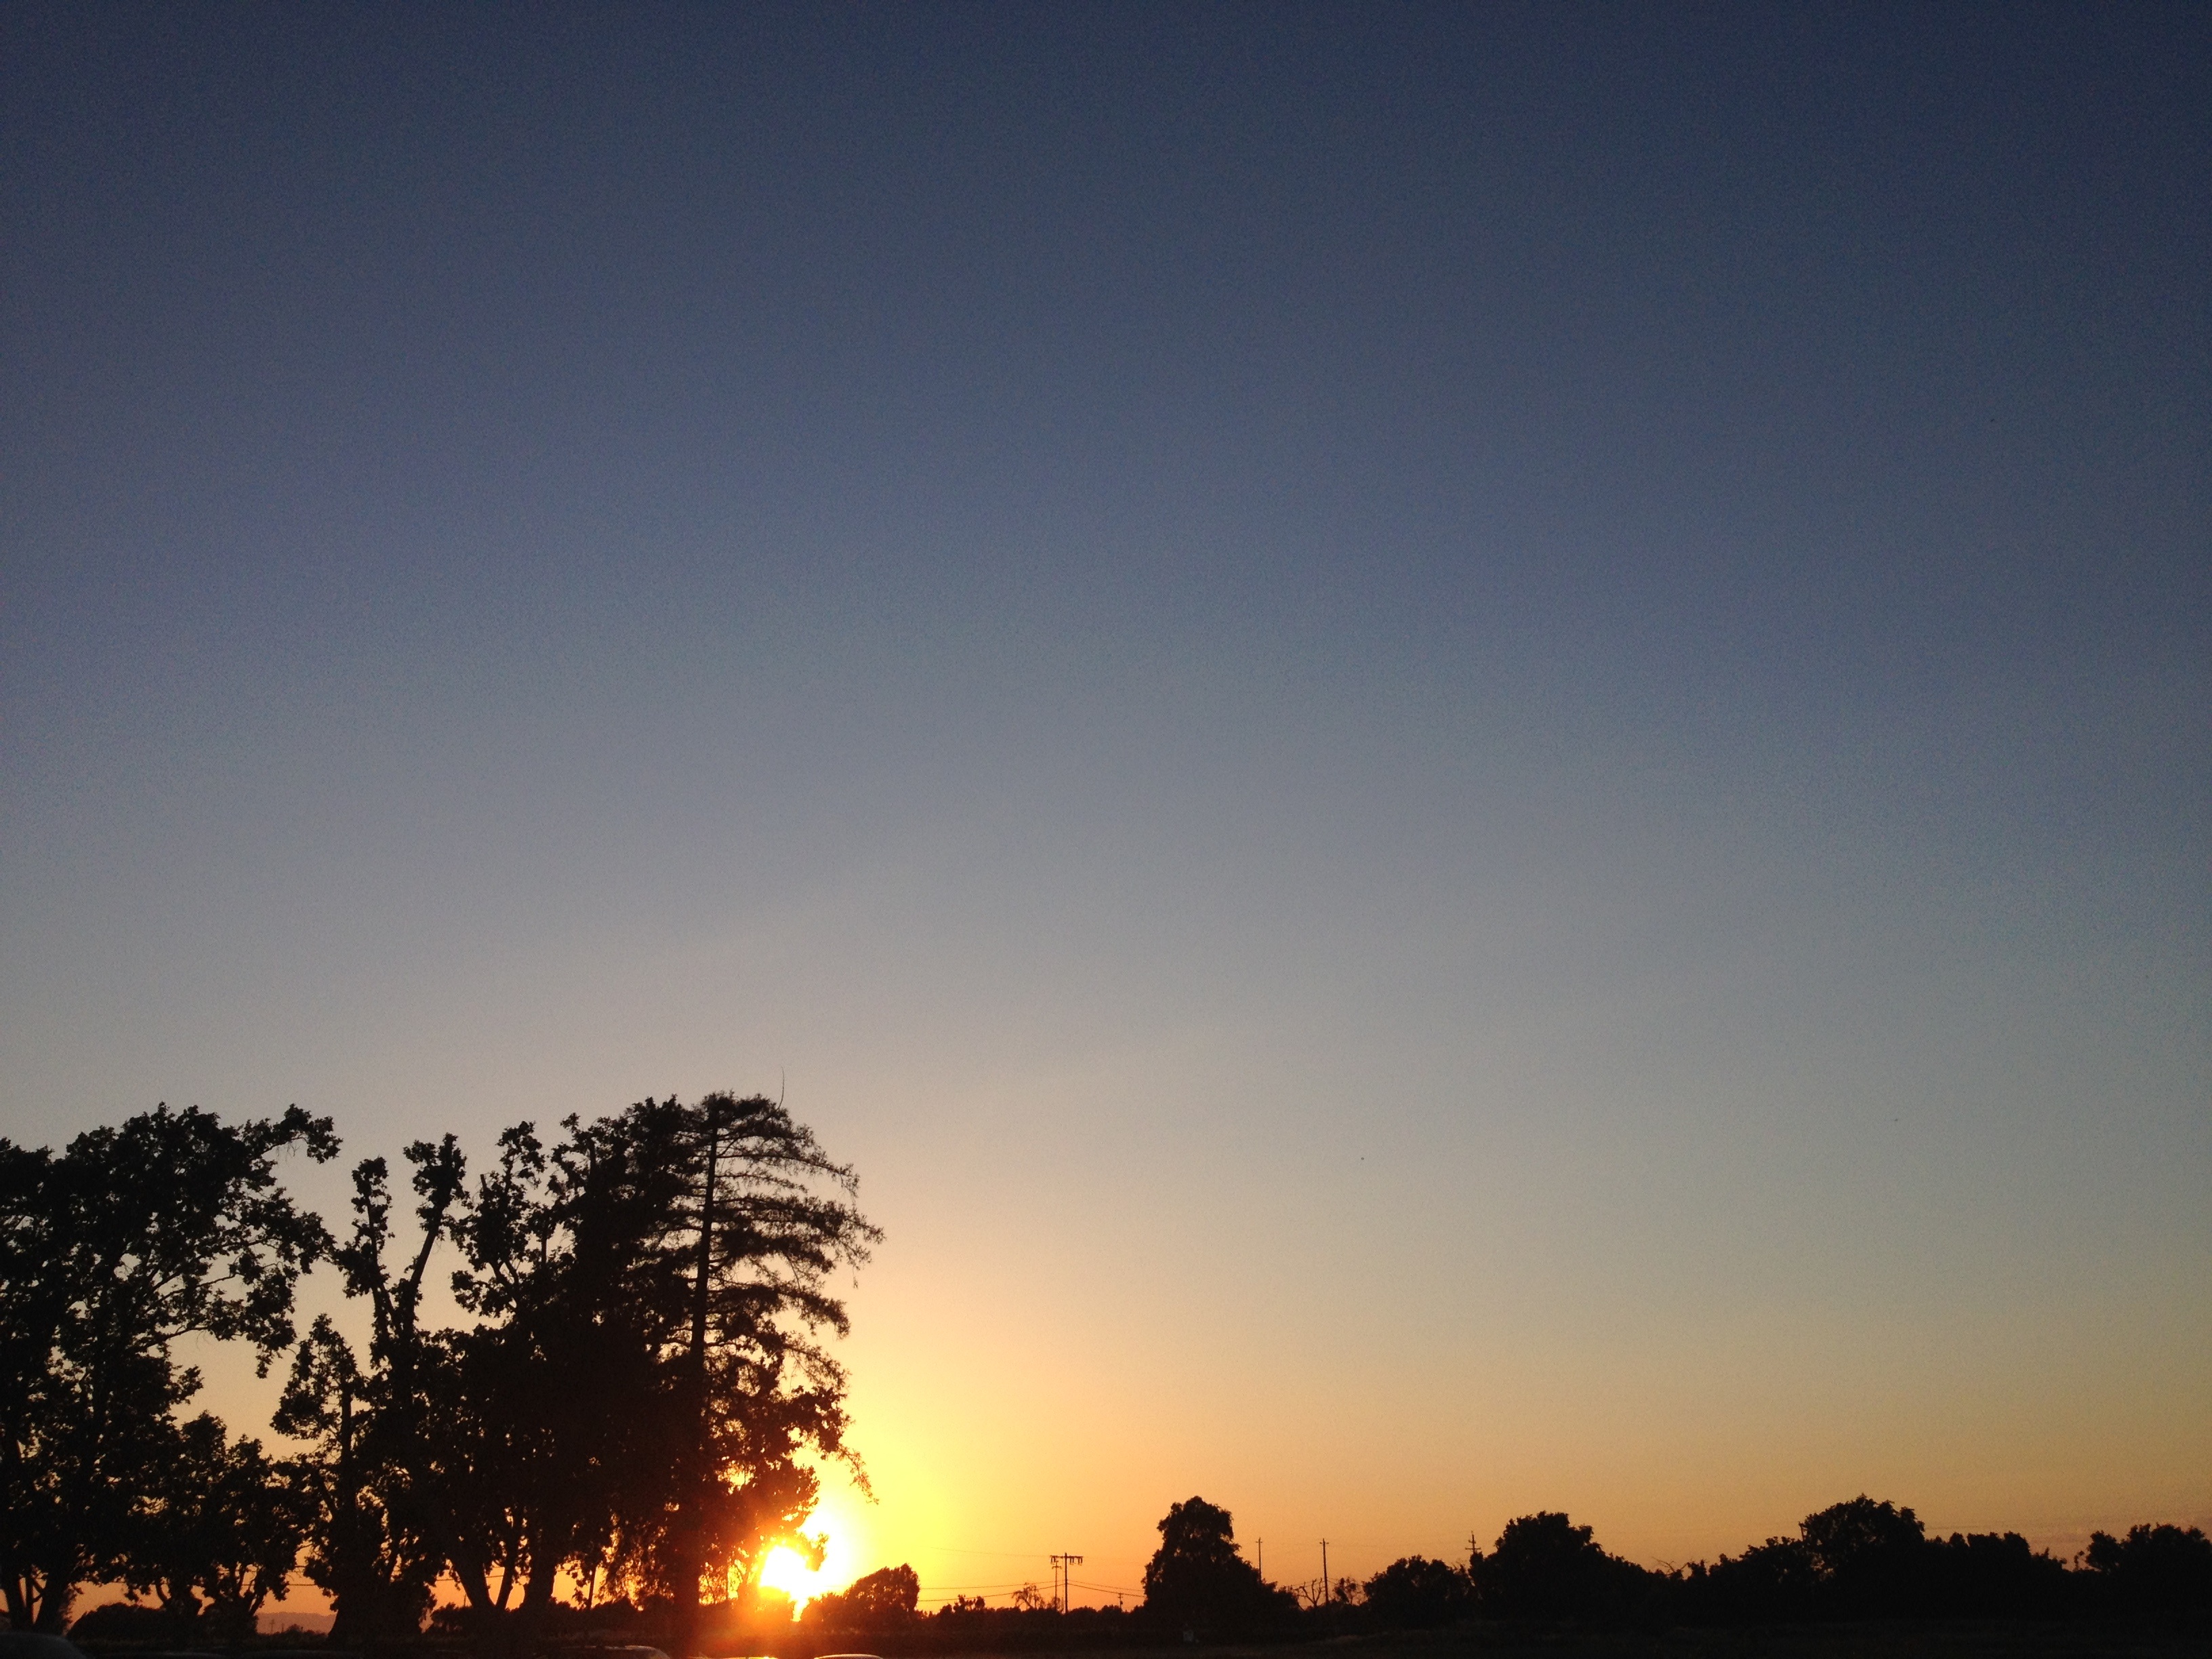
horizon, cloud, sky, sun, sunrise, sunset, sunlight, morning, dawn, atmosphere, dusk, evening, afterglow, atmospheric phenomenon